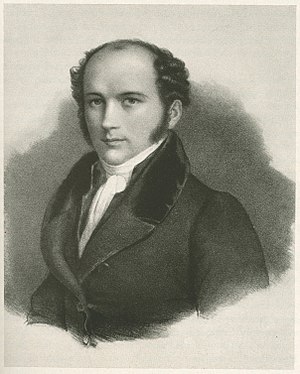
Friedrich Ludwig Keller
Friedrich Ludwig Keller var en schweizisk-tysk jurist og politiker.